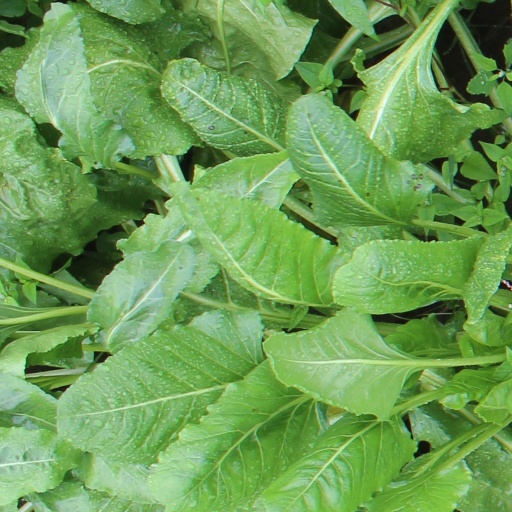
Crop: sugar beet